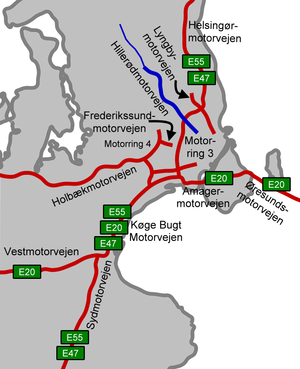
Hillerødmotorvejen
Hillerødmotorvejens forløb
Hillerødmotorvejen er en motorvej på Sjælland, der går fra Utterslev Mose til Tjæreby, og er en del af primærrute 16. Dog er vejen mellem Lillerød og Tjæreby en motortrafikvej.